Obiekt 140

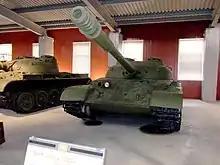
Complete Obiekt 140

The Obiekt 140, or Object 140, was a prototype medium tank developed from 1953 to 1958 in Nizhny Tagil, Russia to replace the T-54 medium tank. Two prototypes were completed before the project was cancelled in 1958 in favor of the Object 430 Project, which would become the T-64. Several features of the Object 140 design would find their way into the T-55 and T-62 designs.